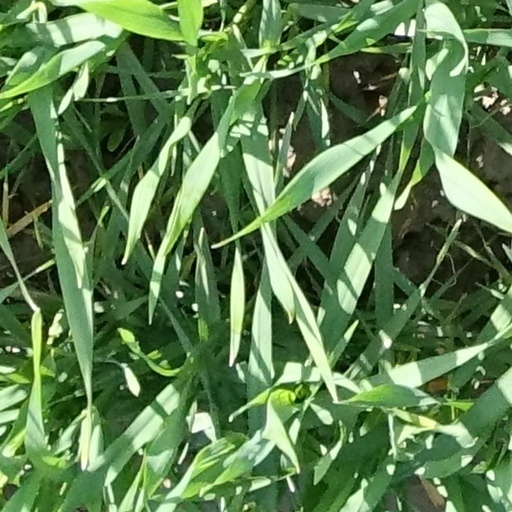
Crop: wheat